Stargate: Continuum

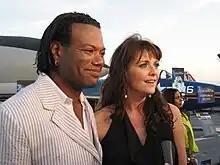
Christopher Judge and Amanda Tapping on the flight deck of the in San Diego, 2008

The film premiered at San Diego Comic-Con on July 25, 2008, attended by the cast. The film was released on both DVD and Blu-ray Disc on July 29, 2008 by MGM Home Entertainment (distributed by 20th Century Fox Home Entertainment). The film was also released on August 6, 2008 in Australia and was released in the United Kingdom on August 18, 2008 after being broadcast on the British TV channel, Sky1 on August 12. On its debut in the United Kingdom and Ireland "Stargate: Continuum" received 543,000 viewers, placing the film first in the top ten broadcasts for Sky One. The film would go on to gross over US$8 million in the United States. The film premiered on Sci-Fi Channel in the US on April 3, 2009.